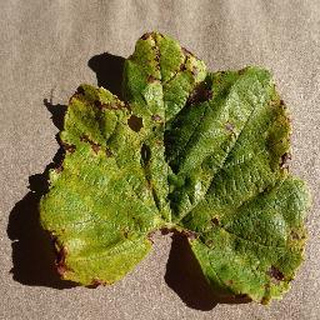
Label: grape_leaf_blight